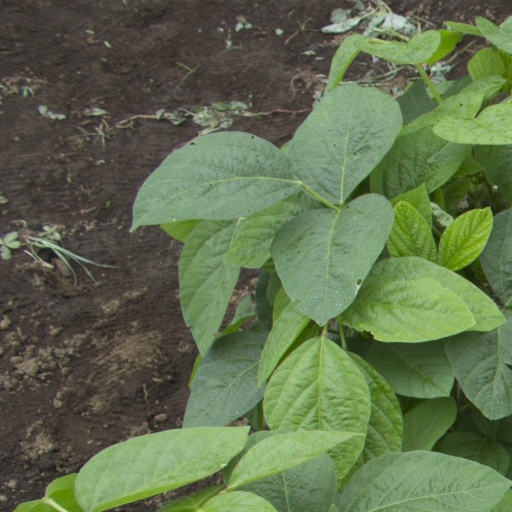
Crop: soybean